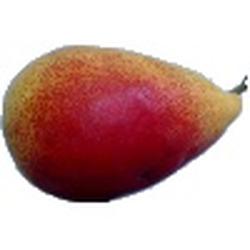
Label: Pear